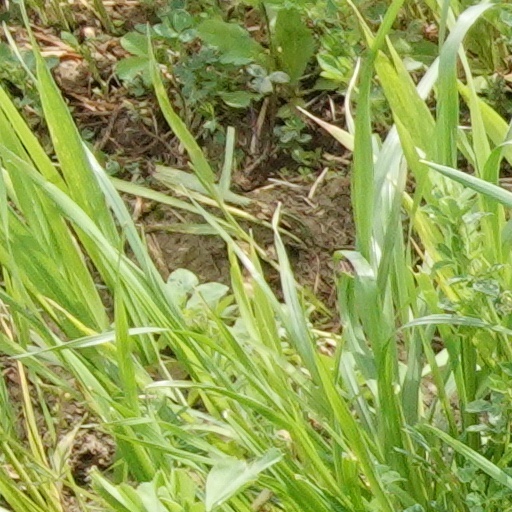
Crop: wheat